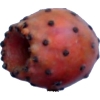
Label: cactus_fruit_red